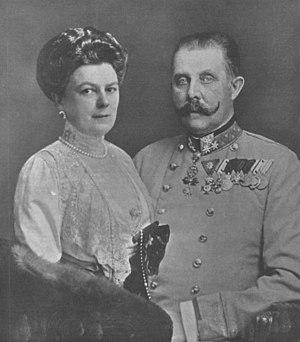
Archiduc François-Ferdinand d'Autriche et sa femme Sophie duchesse de Hohenberg.